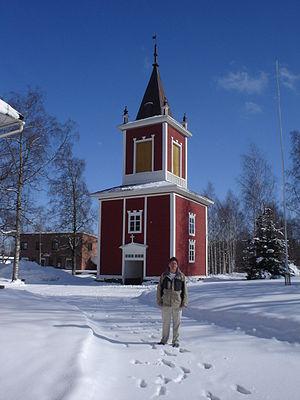
Cet article recense les églises évangéliques-luthériennes de Finlande.
Kortesjärvi est une ancienne municipalité de l'ouest de la Finlande, dans la région d'Ostrobotnie du Sud. Elle a fusionné avec la commune de Kauhava au 1ᵉʳ janvier 2009.